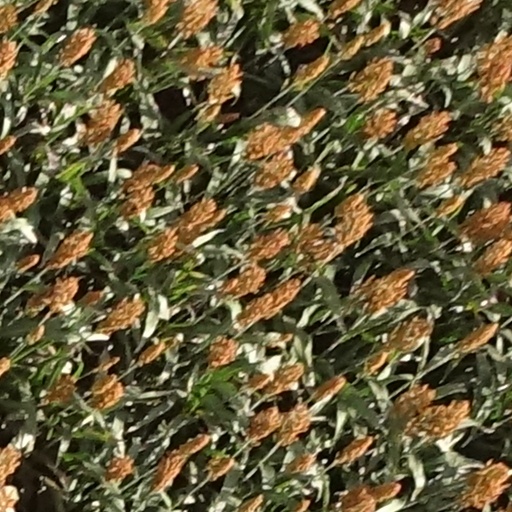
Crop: sorghum